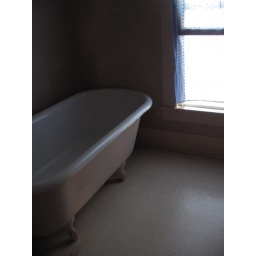
The old (and unusable) bathtub in the (creepy) old bathroom on the 2nd floor of the old Inn. Ox-Bow.